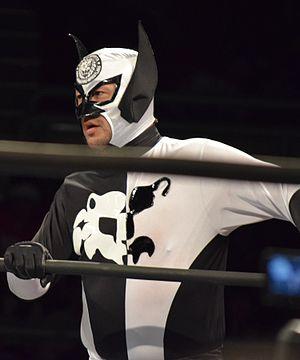
Mitsuhide Hirasawa, né le 27 mars 1982 à Sapporo, Hokkaido, Japon est un catcheur japonais, qui est principalement connu pour son travail à la New Japan Pro Wrestling en tant que Bone Soldier.